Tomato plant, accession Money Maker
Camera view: bottom (45 deg); turntable rotation: 330 degrees
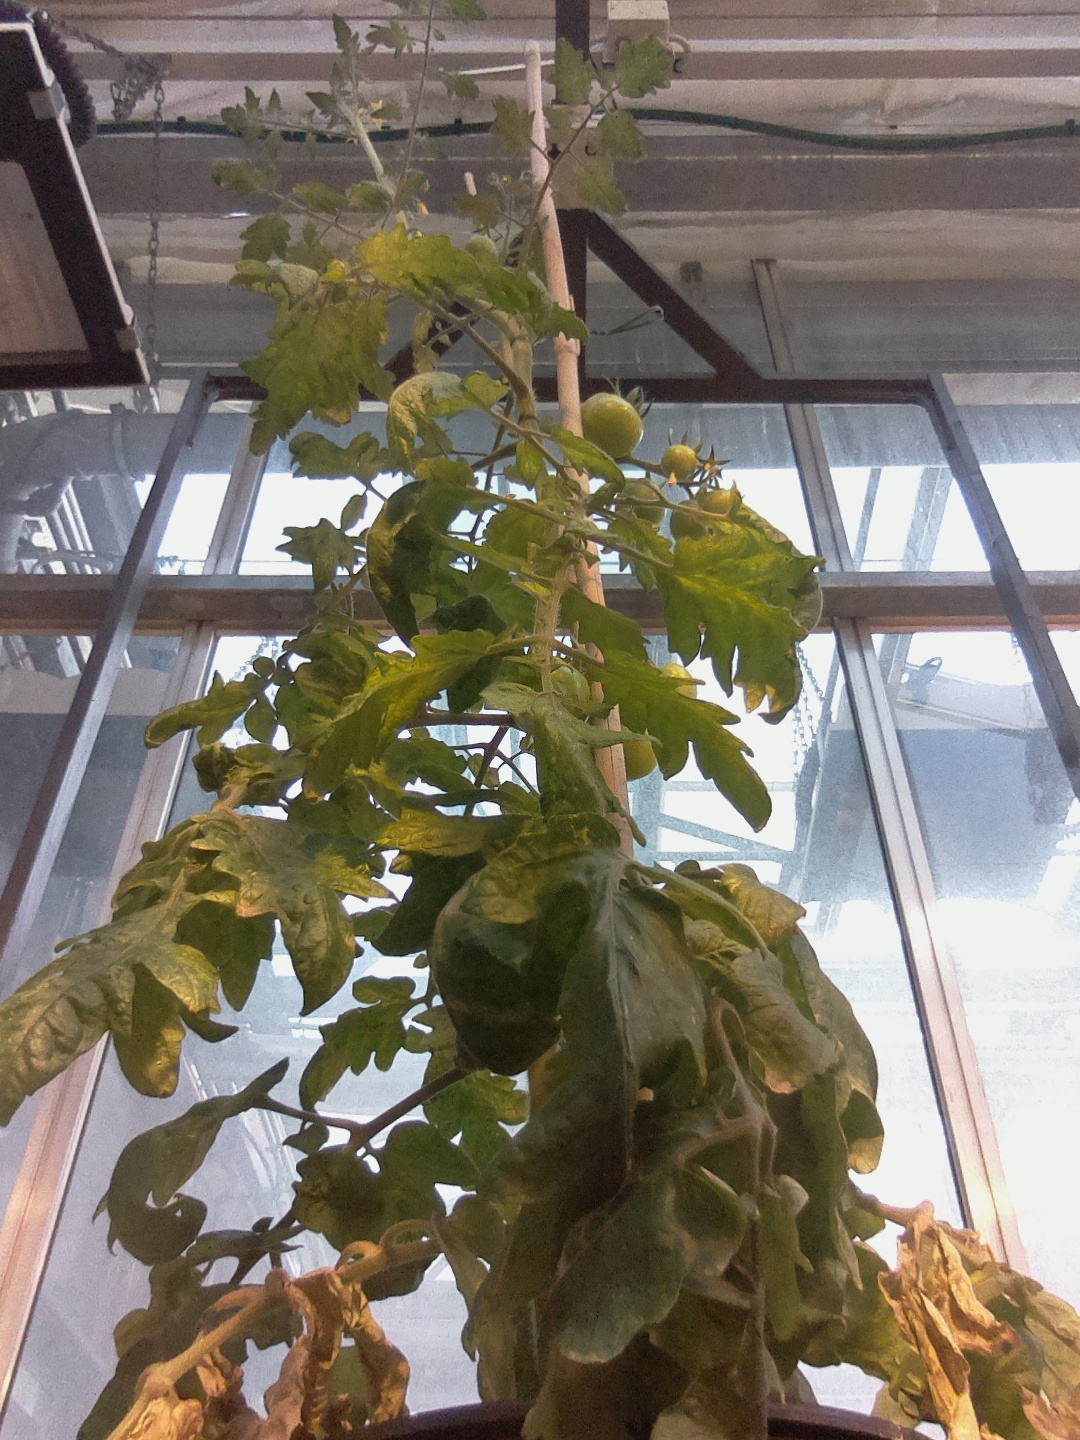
BBCH growth stage 75: 50%-60% of final fruit size